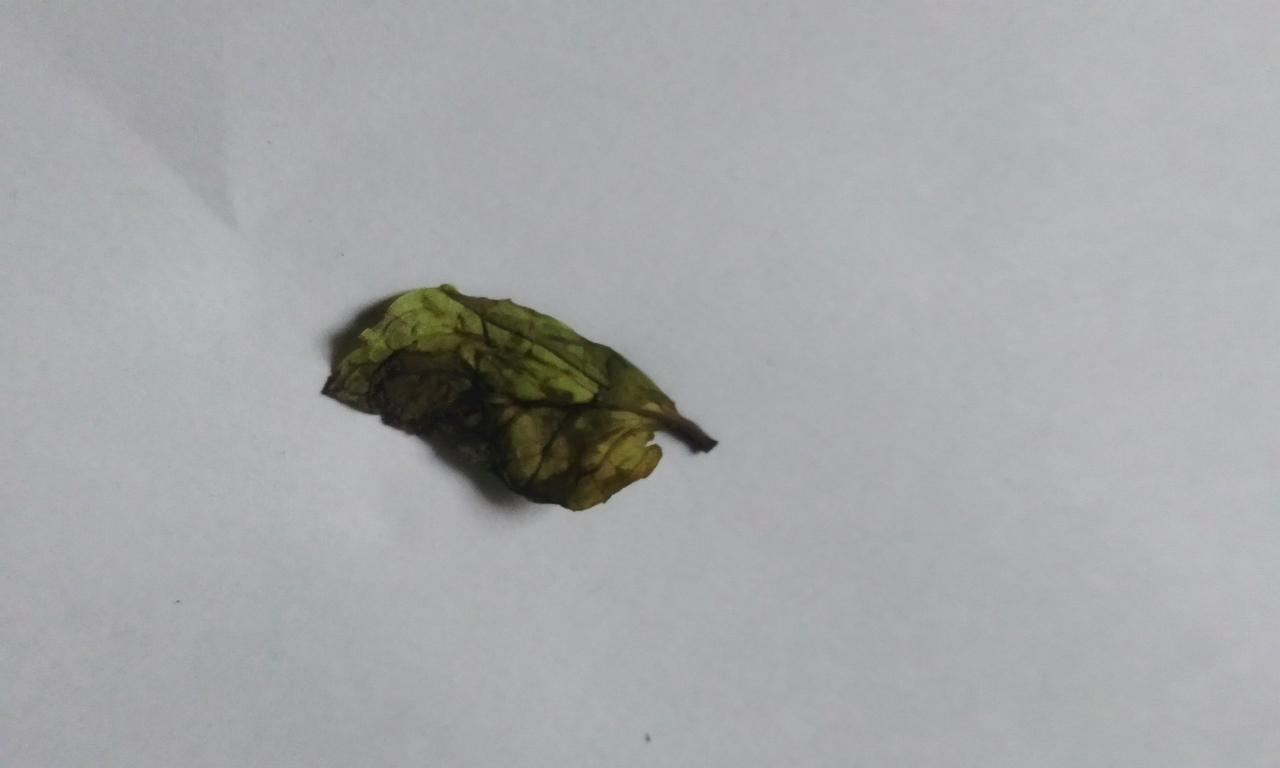
Label: Spoiled